Vermilion Bay Water Aerodrome

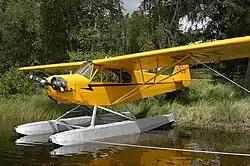
A 1946 Piper J-3 Cub at Vermilion Bay Water Aerodrome

Vermilion Bay Water Aerodrome is located northwest of the community of Vermilion Bay on Long Lake in the Township municipality of Machin, Kenora District, Ontario, Canada.